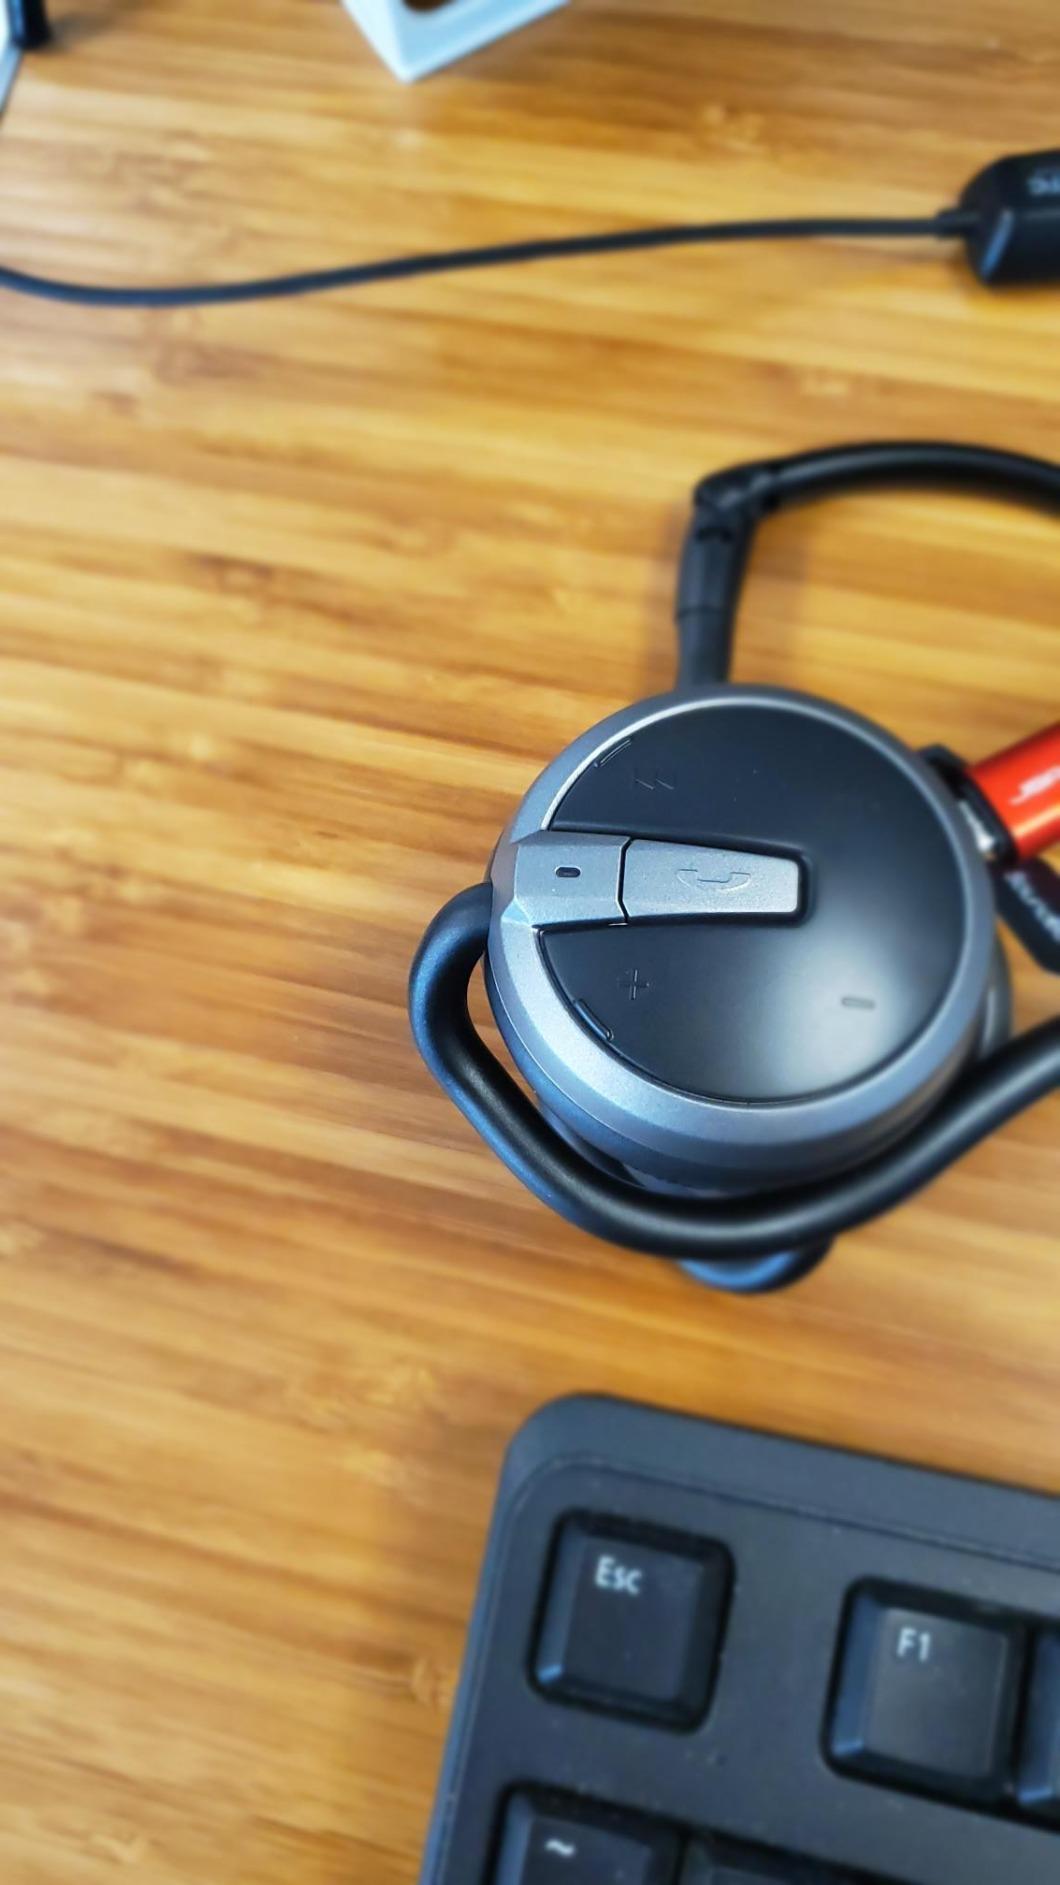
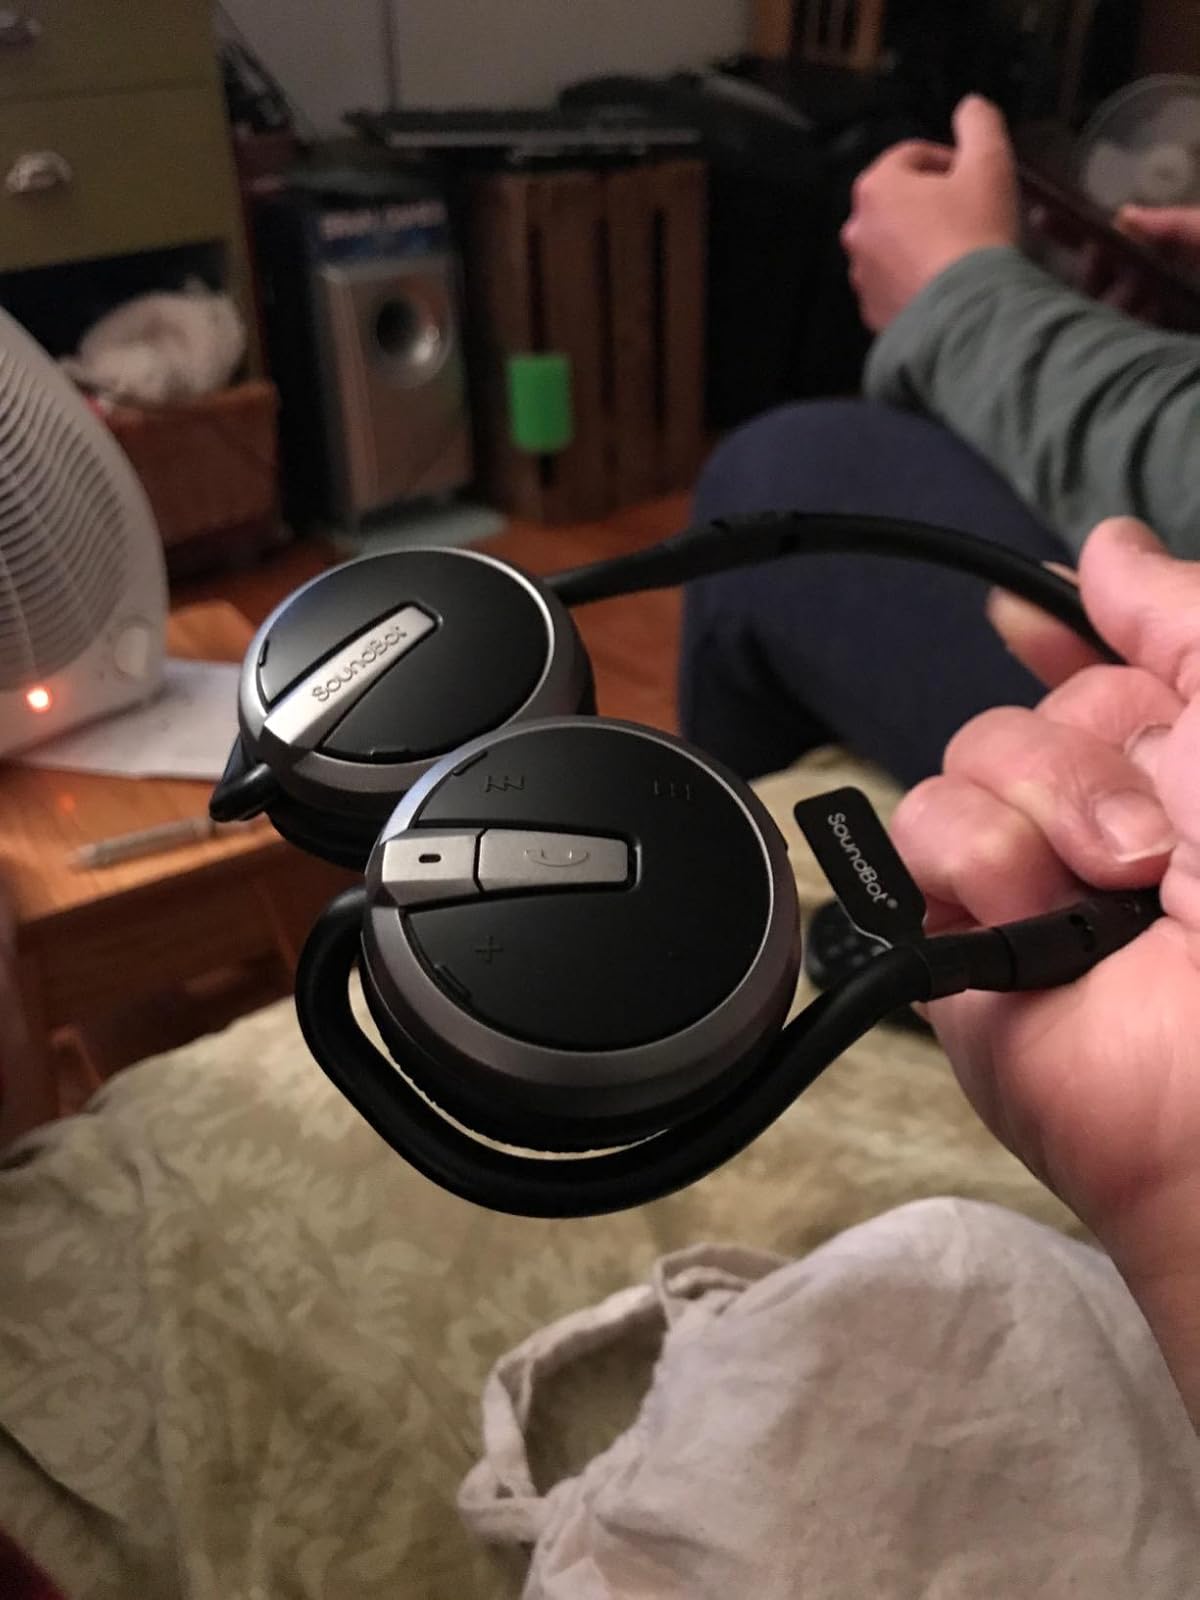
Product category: headphones
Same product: yes